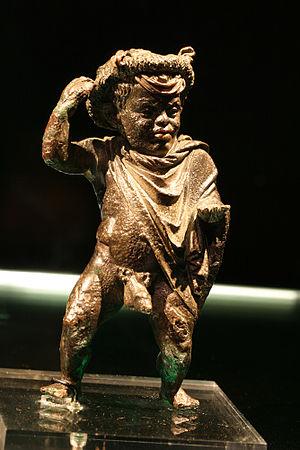
Le sanctuaire d’Isis et de Mater Magna est un lieu de culte de la Mogontiacum romaine qui était actif entre le Iᵉʳ siècle et le IIIᵉ siècle de notre ère. Les vestiges archéologiques de ce site furent mis au jour et dégagés fin 1999 lors de travaux dans la galerie marchande dite « Römerpassage » dans le centre-ville de Mayence.